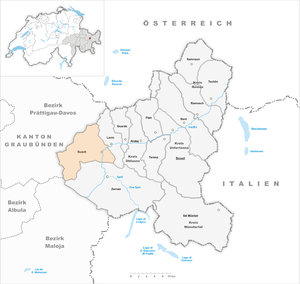
Susch est une localité et une ancienne commune suisse du canton des Grisons, située dans la région d'Engiadina Bassa/Val Müstair.